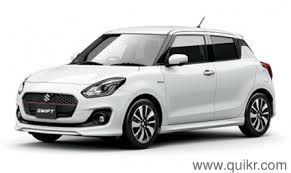
Label: noambulance